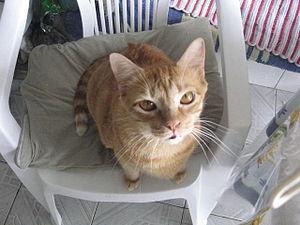
Le brazilian shorthair, également appelé Pelo Curto Brasileiro, est une race de chat originaire du Brésil. Ce chat de taille moyenne est caractérisé par le fait qu’il est la première race brésilienne internationalement reconnue et qu’il est extrêmement rare.